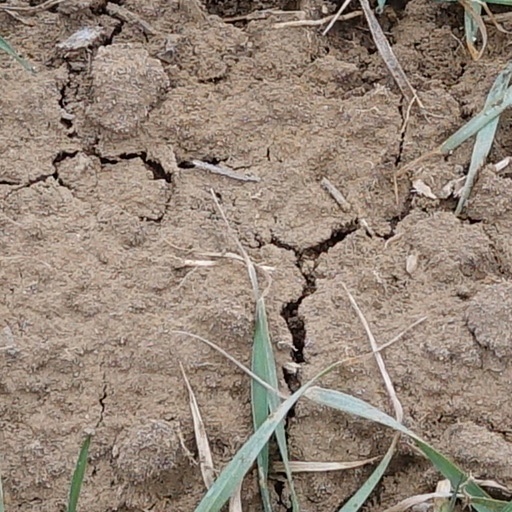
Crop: wheat